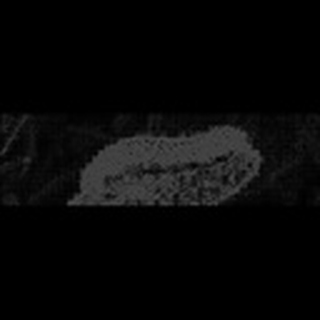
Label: cotton_army_worm